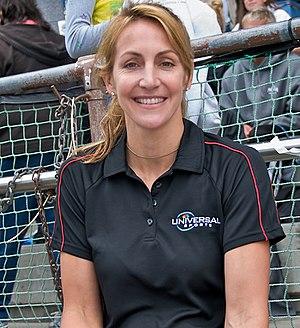
Summer Elisabeth Sanders, née le 13 octobre 1972 à Roseville, est une ancienne nageuse américaine, devenue animatrice de télévision. En 1992, elle obtient le titre de la nageuse américaine de l'année.